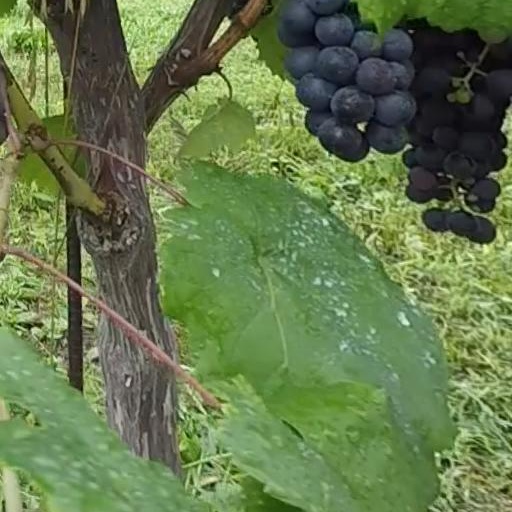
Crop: grape